Police transport

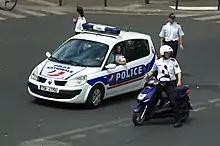
National Police officers using various forms of transportation, namely a police car, a police motorcycle, and foot patrol

Police transport refers to any form of transportation used by police in their duties. These primarily include methods for patrol and prisoner transport.